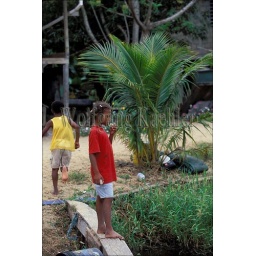
Belize, near placencia, monkey river village, local children